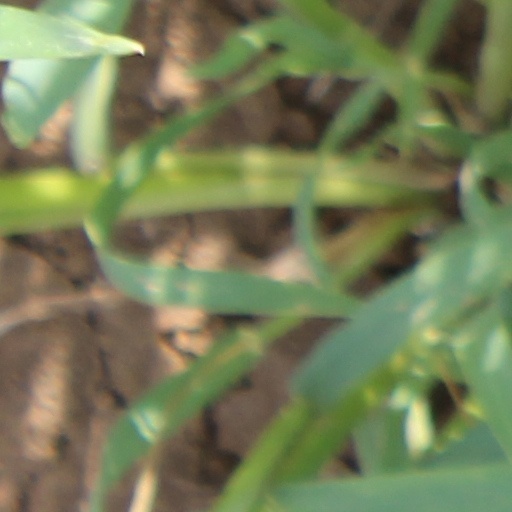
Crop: wheat